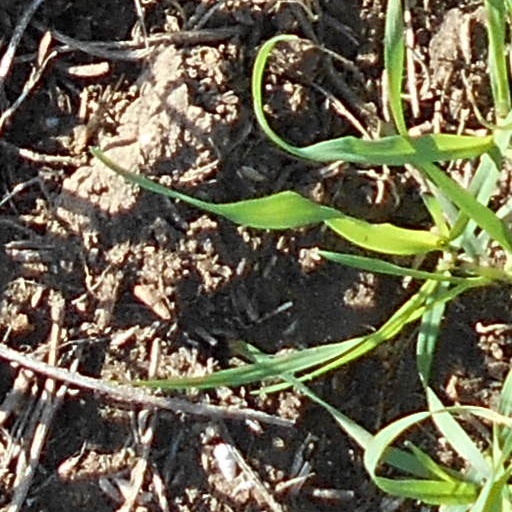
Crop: wheat